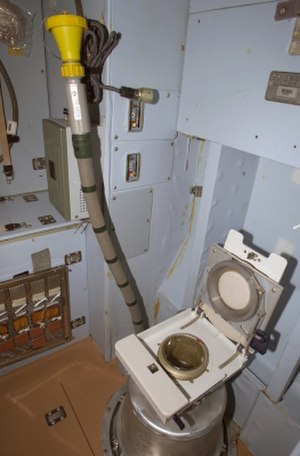
STS-124 / Galleri
STS-124 var rumfærgen Discoverys 35. rumfærgeflyvning der blev opsendt d. 31. maj 2008 kl. 23.02 og vendte tilbage 14. juni 2008 kl. 17.16 dansk tid.